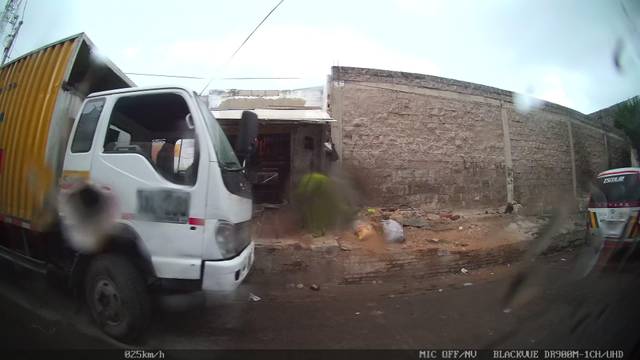
Region: Colombia
Coordinates: 10.977, -74.781